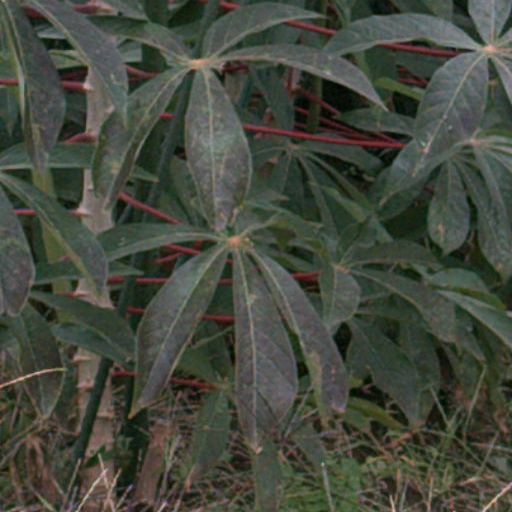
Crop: cassava